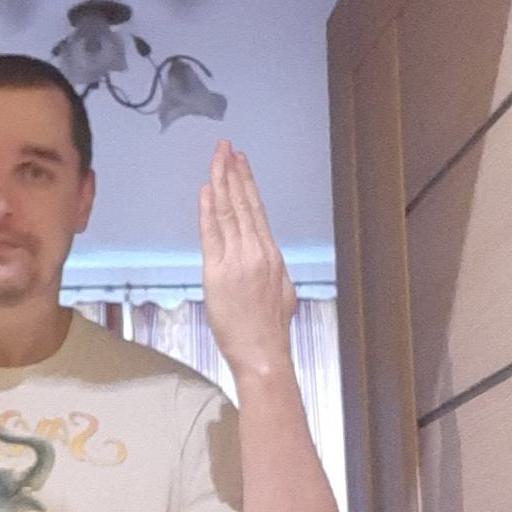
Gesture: stop_inverted